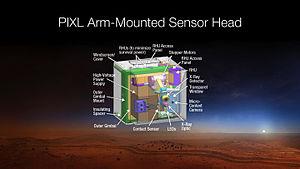
Mars 2020 est une mission spatiale d'exploration de la planète Mars développée par le JPL, établissement de l'agence spatiale américaine. La mission consiste à déployer l'astromobile Perseverance sur le sol martien pour étudier sa surface. Mars 2020 constitue la première d'une série de trois missions dont l'objectif final est de ramener des échantillons du sol martien sur Terre pour permettre leur analyse. Ce projet, considéré comme prioritaire par la communauté scientifique depuis plusieurs décennies, n'avait jamais reçu d'implémentation du fait de son coût, de ses difficultés techniques et du risque d'échec élevé. Pour remplir les objectifs de sa mission l'astromobile doit prélever une quarantaine de carottes de sol et de roches sur des sites sélectionnés à l'aide des instruments embarqués. Le résultat de ces prélèvements doit être déposé par l'astromobile sur des emplacements soigneusement repérés en attendant d'être ramenés sur Terre par une future mission étudiée conjointement par la NASA et l'Agence spatiale européenne. Selon le planning élaboré par les deux agences, le retour sur Terre est prévu pour 2031 sous réserve de son financement.